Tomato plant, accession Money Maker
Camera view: tilt-top (135 deg); turntable rotation: 150 degrees
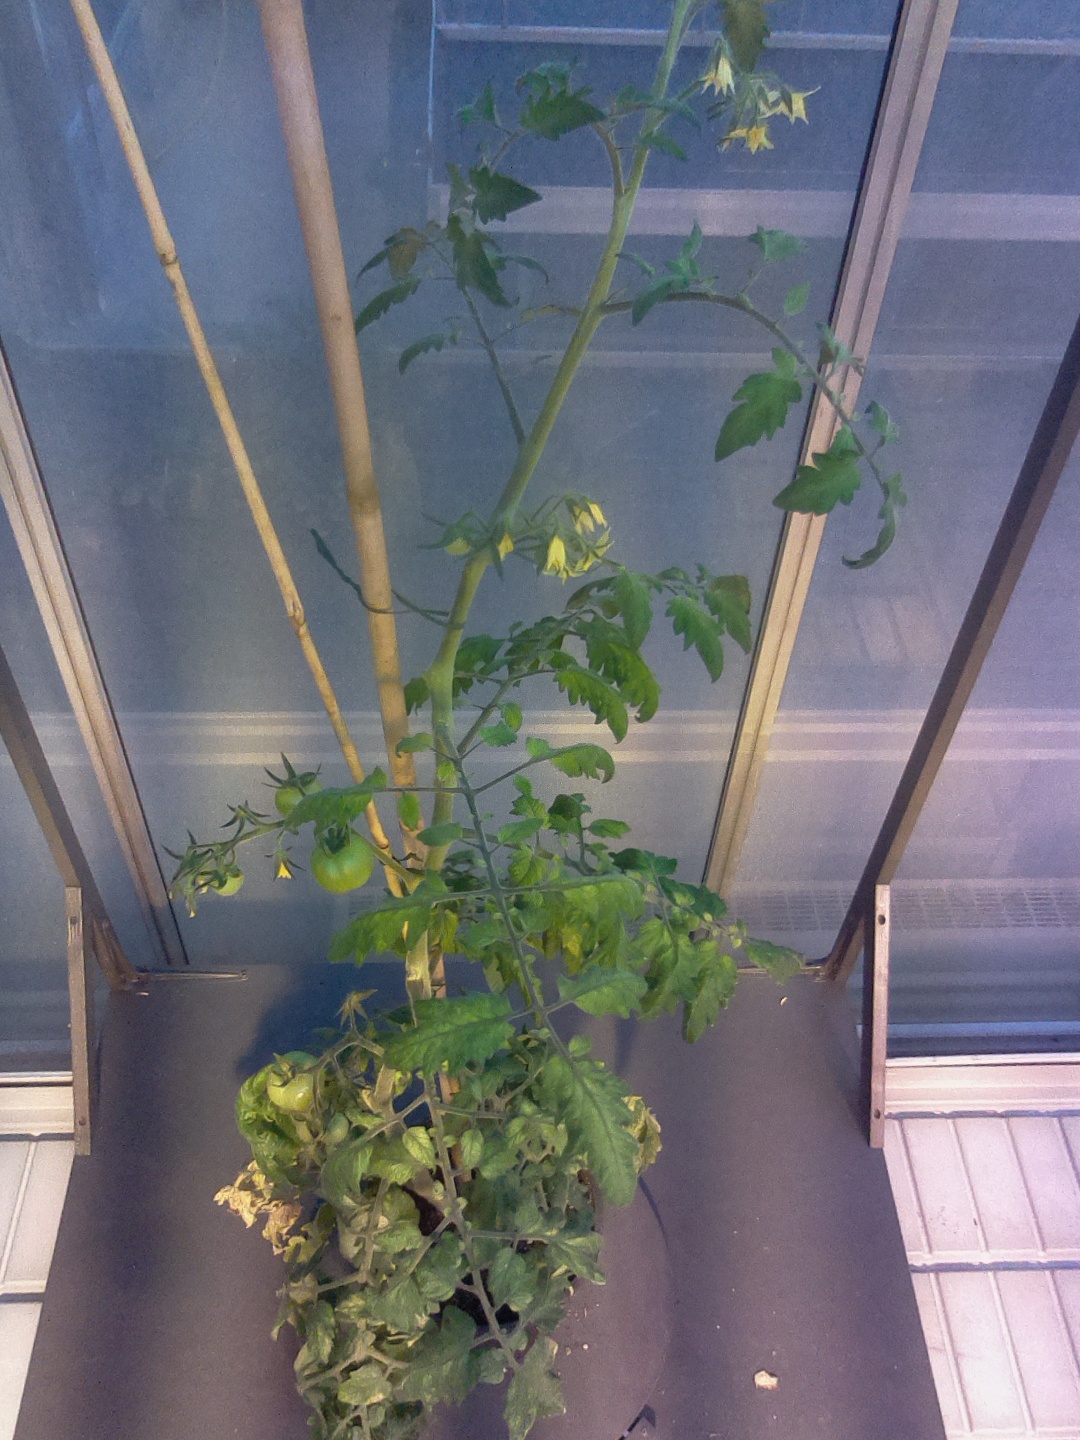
BBCH growth stage 75: 50%-60% of final fruit size